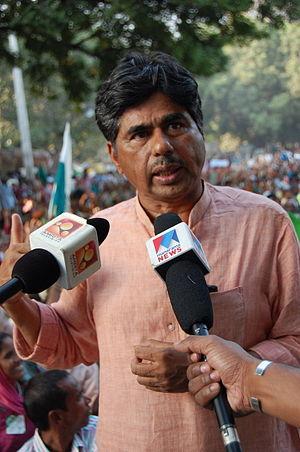
Rajagopal à Ramlila Maidan à Delhi, à la fin de la grande marche Janadesh 2007.
Rajagopal P. V., est un militant gandhien et altermondialiste de l'Inde, fondateur et président de Ekta Parishad. Il est aussi vice-président de la Gandhi Peace Foundation, New Delhi.